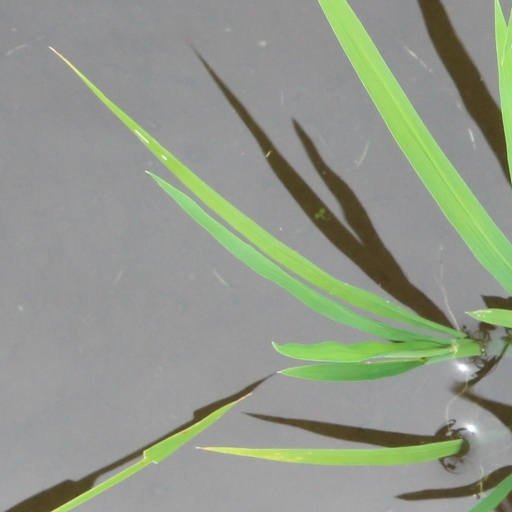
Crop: rice